Insurgency

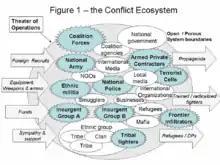
Kilcullen Figure 1: Ecosystem of Insurgency

Kilcullen describes a framework for counterinsurgency. He gives a visual overview of the actors in his model of conflicts, which he represents as a box containing an "ecosystem" defined by geographic, ethnic, economic, social, cultural, and religious characteristics. Inside the box are, among others, governments, counterinsurgent forces, insurgent leaders, insurgent forces, and the general population, which is made up of three groups: